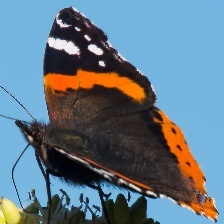
Species: RED ADMIRAL
Butterfly family (ImageNet category): admiral